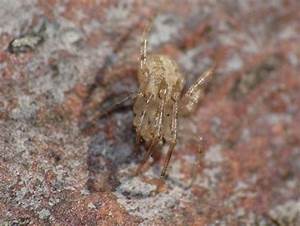
Label: spider